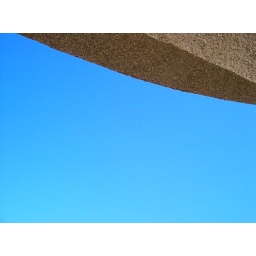
The sky in January, and the edge of the balcony roof